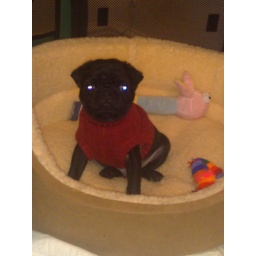
sitting in his bed